Interstate 4

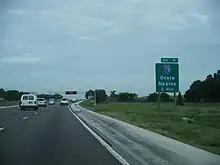
I-4 westbound from the I-75 interchange in 2012

I-4 was one of the first Interstate Highways to be constructed in Florida, with the first section opening between Plant City and Lakeland in 1959. By early 1960, the Howard Frankland Bridge was opened to traffic, as well as the segment from the Hillsborough Avenue/US 301 junction in Tampa to Plant City. The stretch from Lake Monroe to Lake Helen, including the original St. Johns River Veterans Memorial Bridge also opened during that period. The segment from Tampa to Orlando was complete by 1962. By the mid-1960s, several segments were already complete, including Malfunction Junction in Tampa and parts of I-4 through Orlando. The original western terminus was set at Central Avenue (County Road 150 [CR 150]) in St. Petersburg, though a non-Interstate extension would have continued south and west to Pasadena. Proposed I-4 was later extended southwest to the present location of I-275 exit 20, with a planned temporary end at US 19 and 13th Avenue South, and a continuation to the Sunshine Skyway Bridge was also designated as part of I-4. Construction was stalled at 9th Street North (CR 803) for several years.